Inter-rater reliability

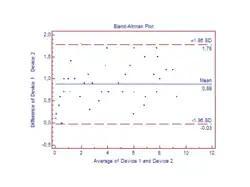
Bland–Altman plot

Another approach to agreement (useful when there are only two raters and the scale is continuous) is to calculate the differences between each pair of the two raters' observations. The mean of these differences is termed "bias" and the reference interval (mean ± 1.96 × standard deviation) is termed "limits of agreement". The "limits of agreement" provide insight into how much random variation may be influencing the ratings.